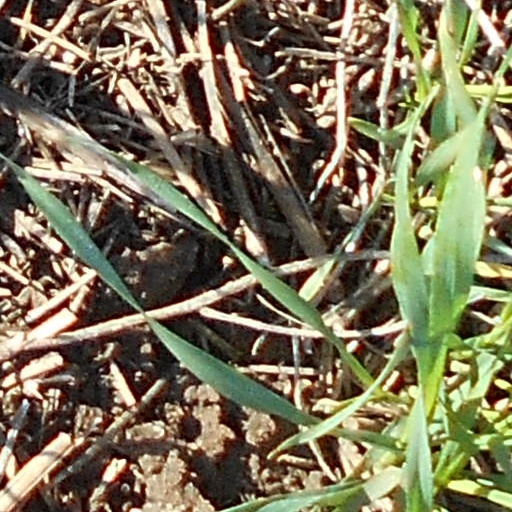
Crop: wheat